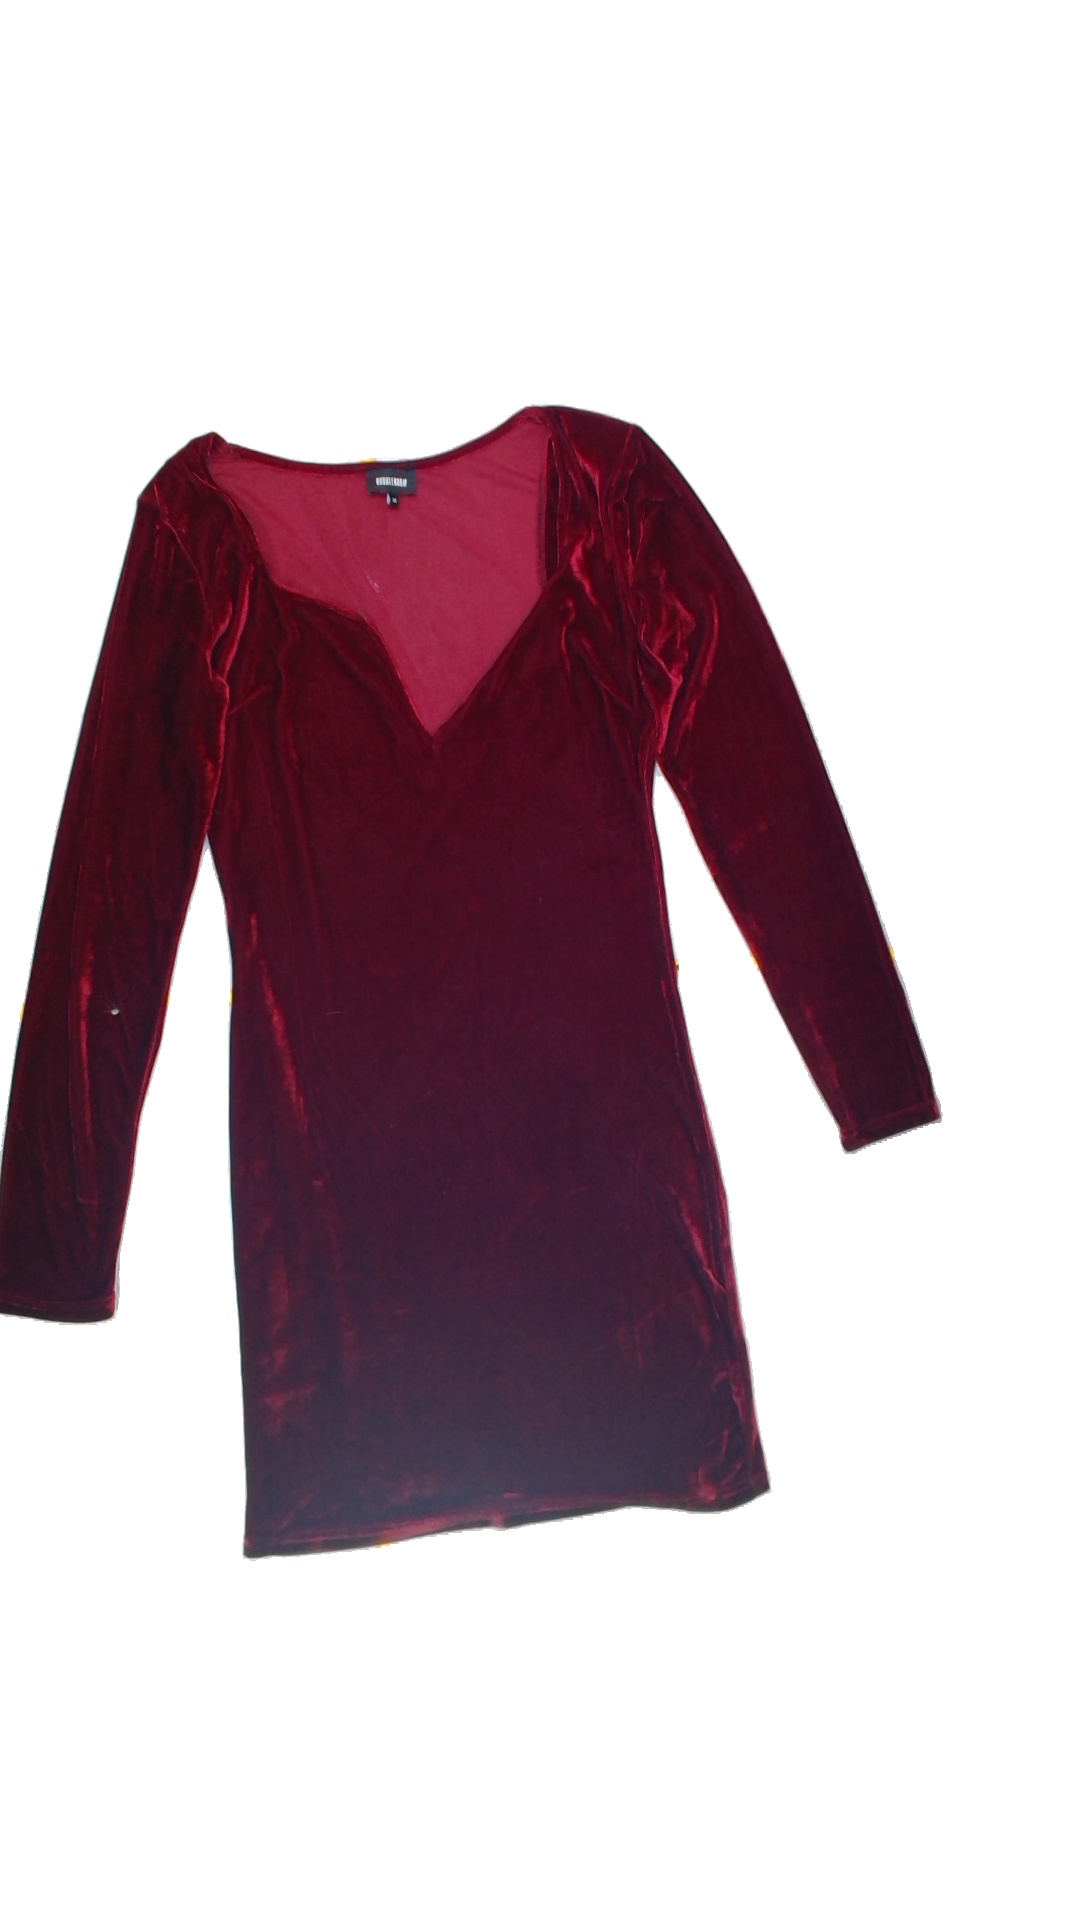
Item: Dress (Ladies)
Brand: Not Applicable
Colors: Red
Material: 100%polyester
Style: No trend
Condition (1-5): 4
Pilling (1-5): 5
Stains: No
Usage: Reuse
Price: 50-100